Shining bronze cuckoo

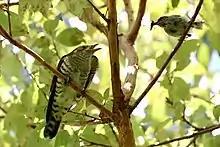
A juvenile shining cuckoo being fed by a grey warbler

The shining bronze cuckoo was formally described in 1788 by the German naturalist Johann Friedrich Gmelin in his revised and expanded edition of Carl Linnaeus's "Systema Naturae". He placed it with all the other cuckoos in the genus "Cuculus" and coined the binomial name "Cuculus lucidus". Gmelin based his description on the "Shining cuckoo" from New Zealand that had been described and illustrated in 1782 by the English ornithologist John Latham in his "A General Synopsis of Birds". Latham had in turn based his account on a drawing obtained from Joseph Banks. The shining bronze cuckoo is now placed together with 7 other species in the genus "Chalcites" that was introduced in 1830 by the French naturalist René Lesson. The genus name combines the Ancient Greek χρυσος "khrusos" meaning "gold" with κοκκυξ "kokkux" "cuckoo". The specific epithet "lucidus" is from Latin and means "clear" or "bright".